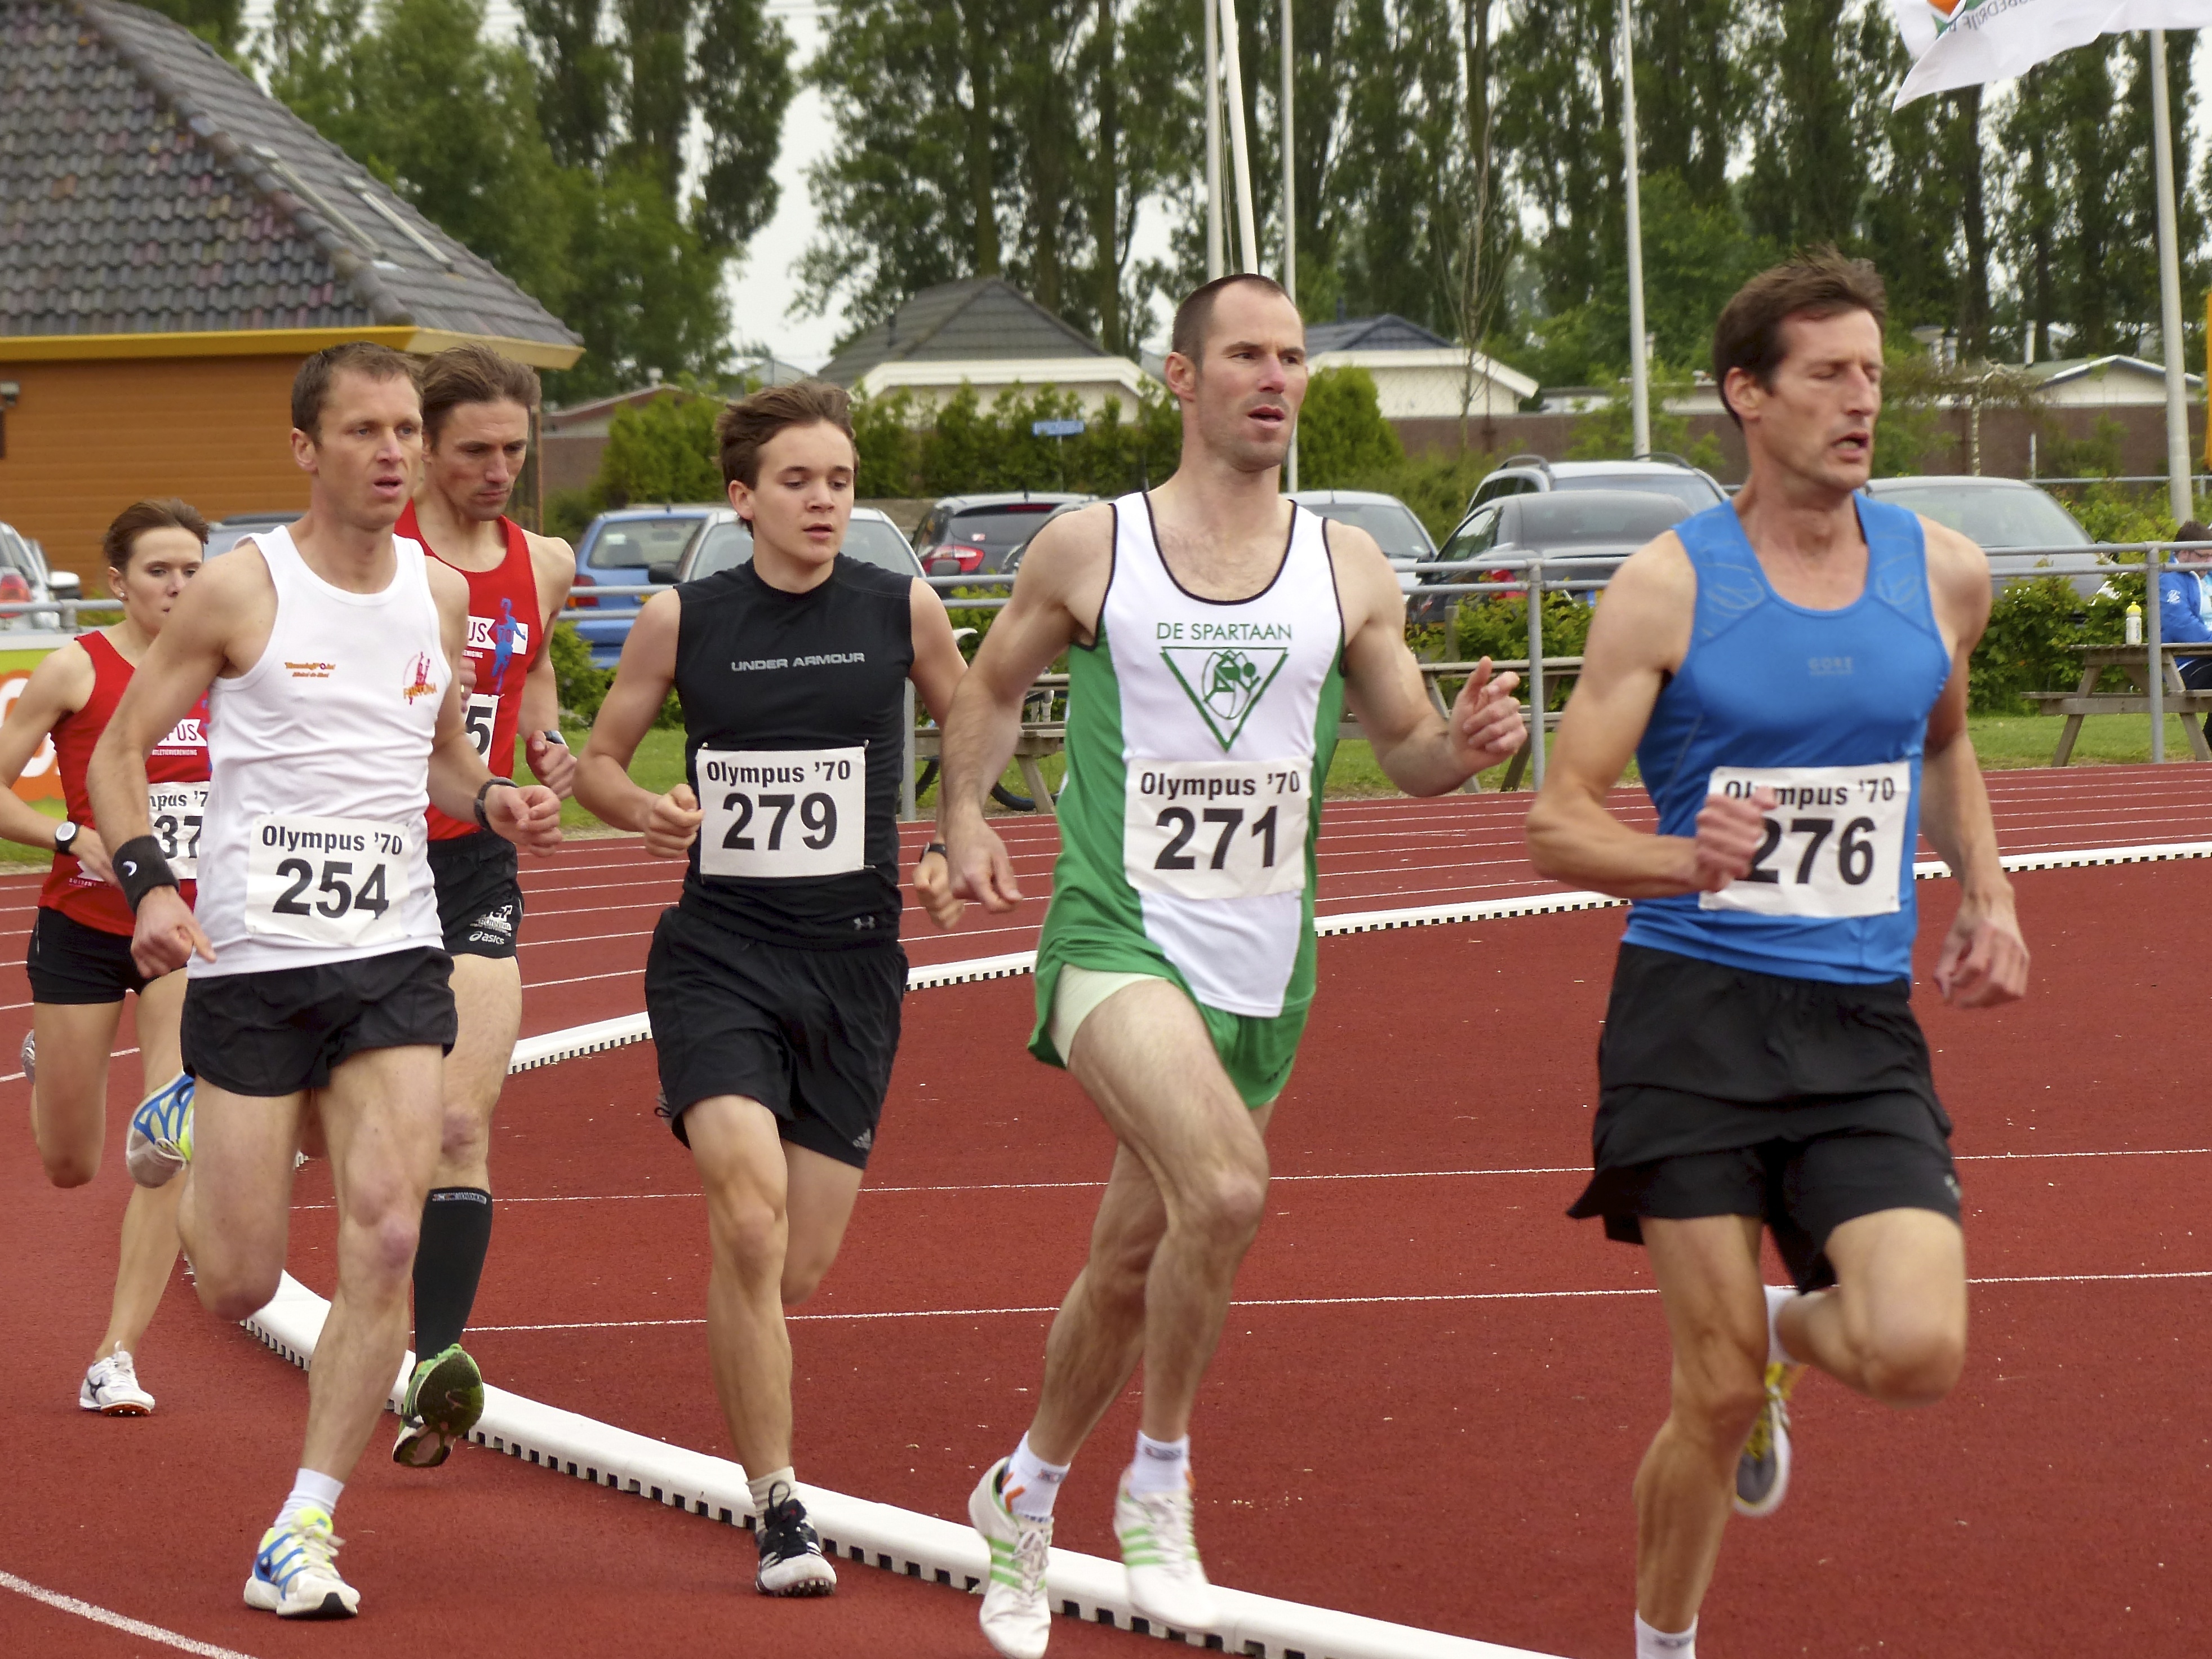
person, sport, running, run, sports, runners, endurance, athletics, sprint, trackandfield, 1500, physical exercise, human action, endurance sports, duathlon, track and field athletics, heptathlon, middle distance running, 800 metres, 4 100 metres relay, racewalking